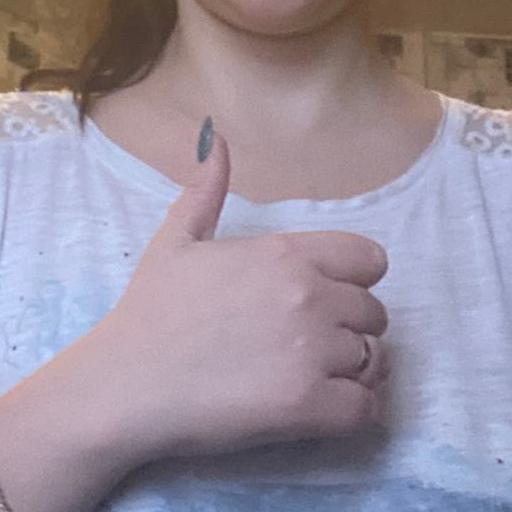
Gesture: like